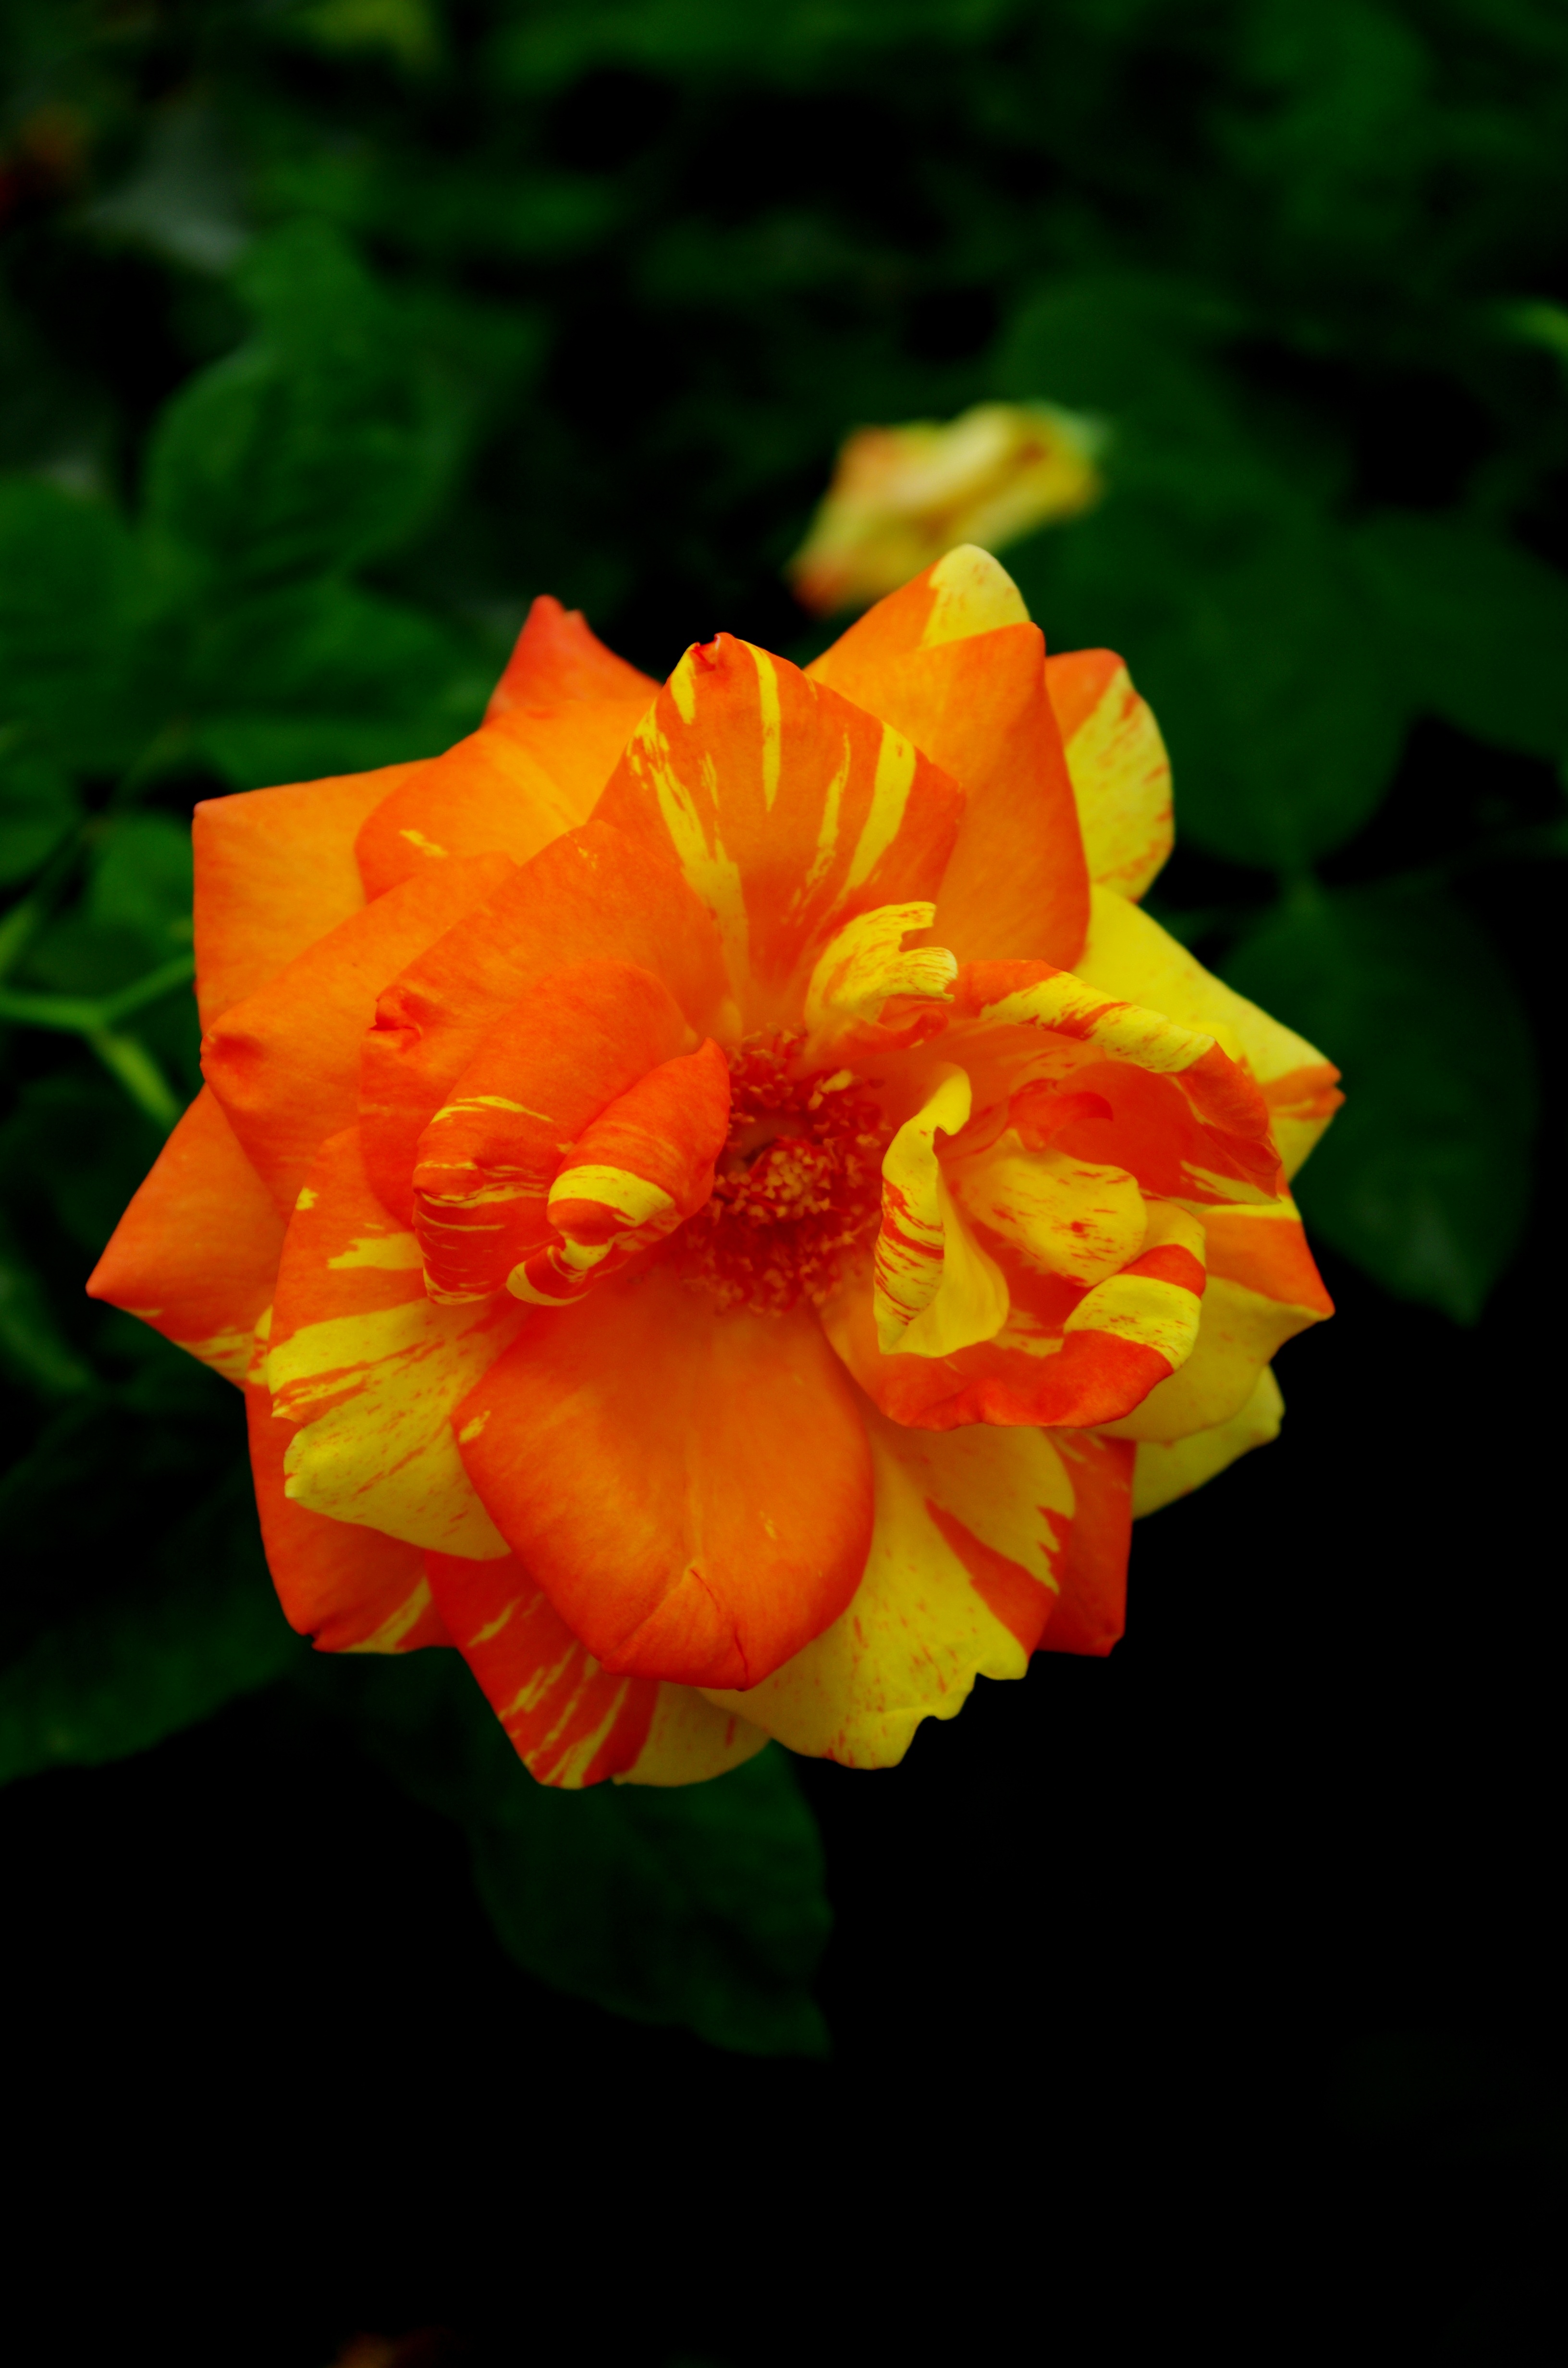
plant, sunlight, flower, petal, rose, orange, spring, color, yellow, flora, wildflower, close up, cool image, beautiful, cool photo, flowering plant, rose family, herbaceous plant, annual plant, plant stem, computer wallpaper